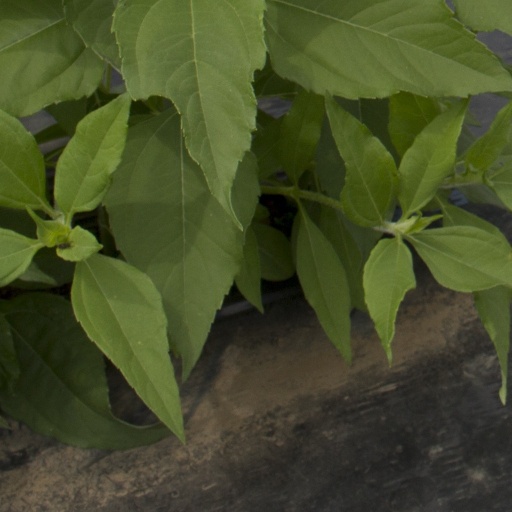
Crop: Jerusalem artichoke